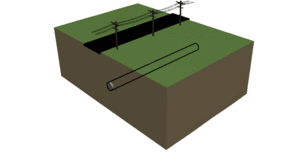
Jordskælvet i Haiti 2010 / Skadeomfang
Ødelæggelse af infrastruktur.